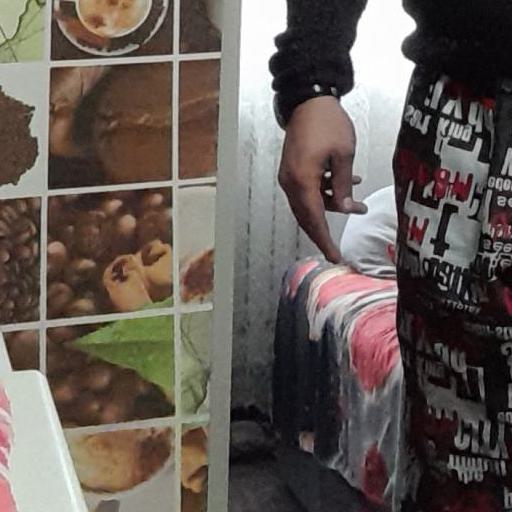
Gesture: no_gesture